The Gun Runners

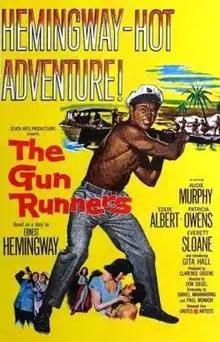
Theatrical release poster

The Gun Runners is a 1958 American film noir crime film directed by Don Siegel. It's the third adaptation of Ernest Hemingway's 1937 novel "To Have and Have Not", and stars Audie Murphy. Everett Sloane plays the part of the alcoholic sidekick originally played by Walter Brennan in the film's first adaptation, although Sloane's interpretation is less overtly comic. Eddie Albert delivers a bravura performance as a charismatic villain; other cast members include Jack Elam and Richard Jaeckel. Gita Hall, "Miss Stockholm of 1953", made her Hollywood film debut as Albert's girlfriend Eva.